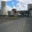
Label: road